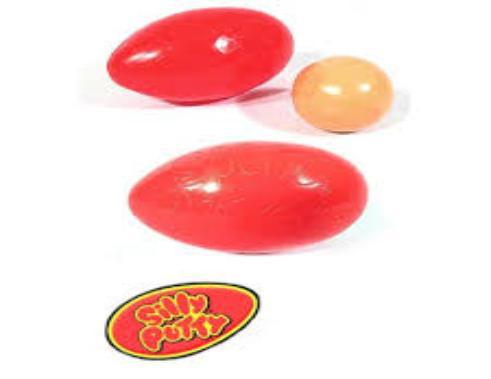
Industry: Leisure